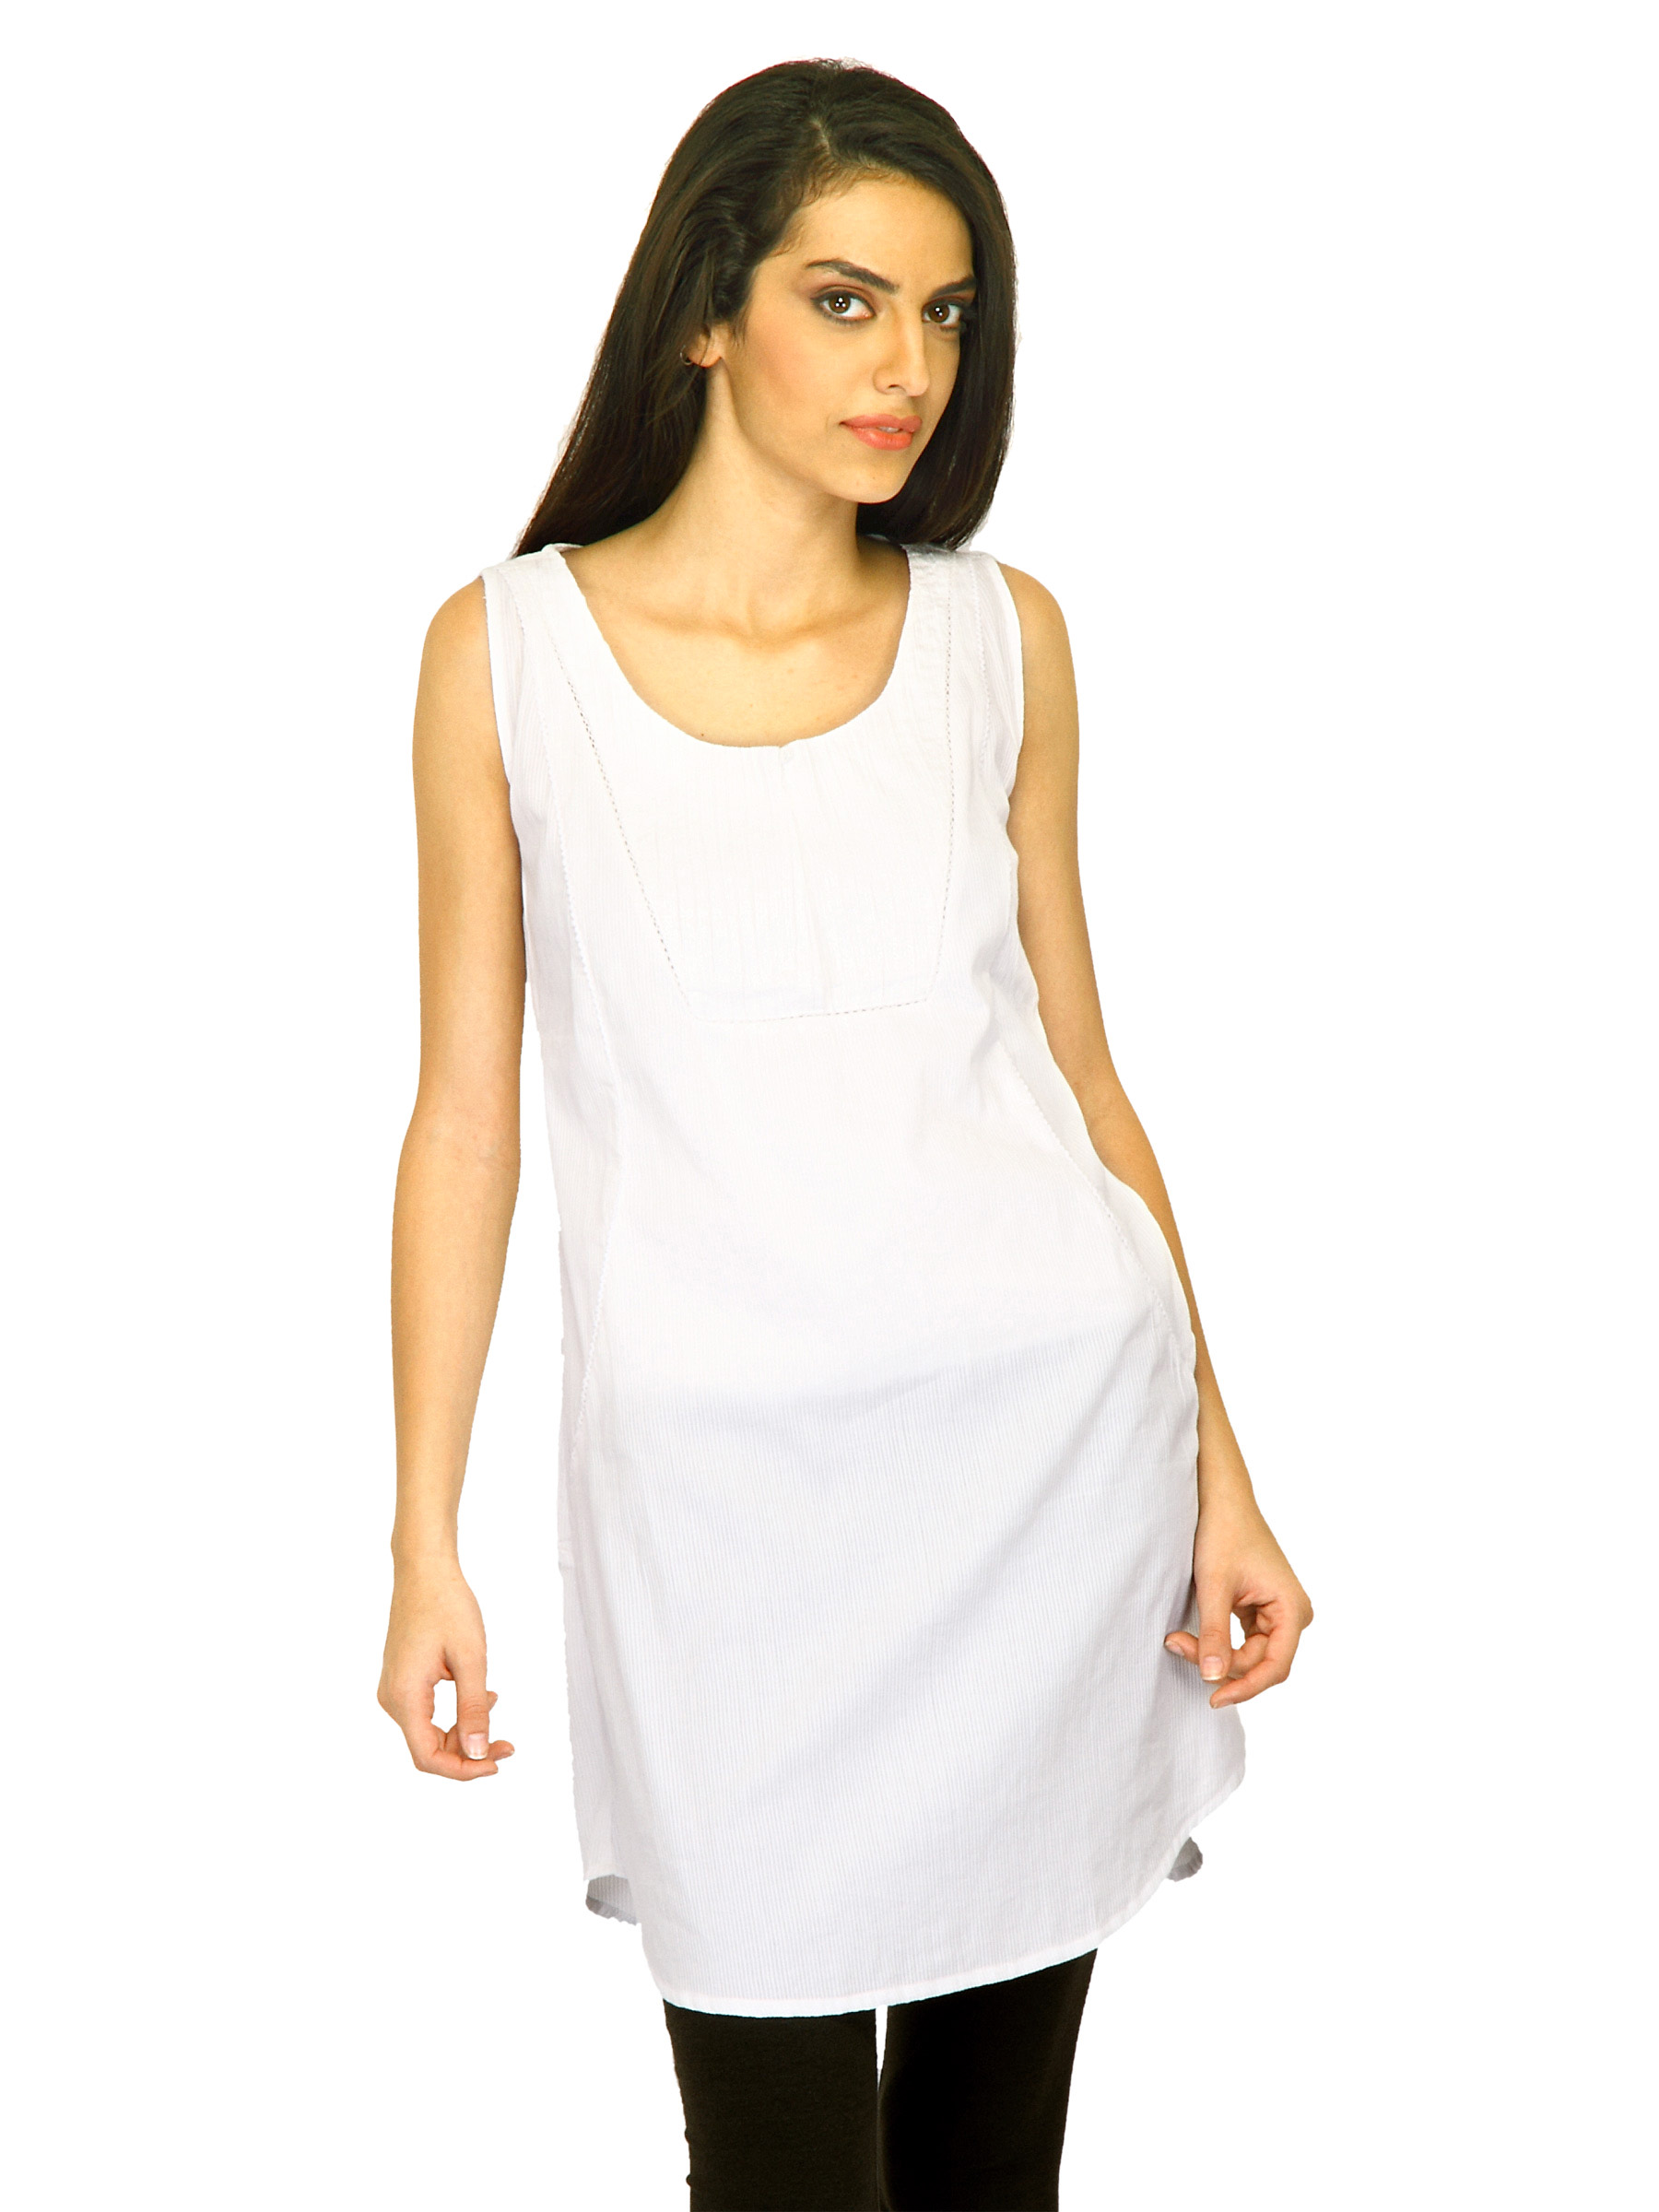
W Women Solid White Kurtas
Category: Apparel / Topwear / Kurtas
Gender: Women
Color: White
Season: Summer 2011
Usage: Ethnic